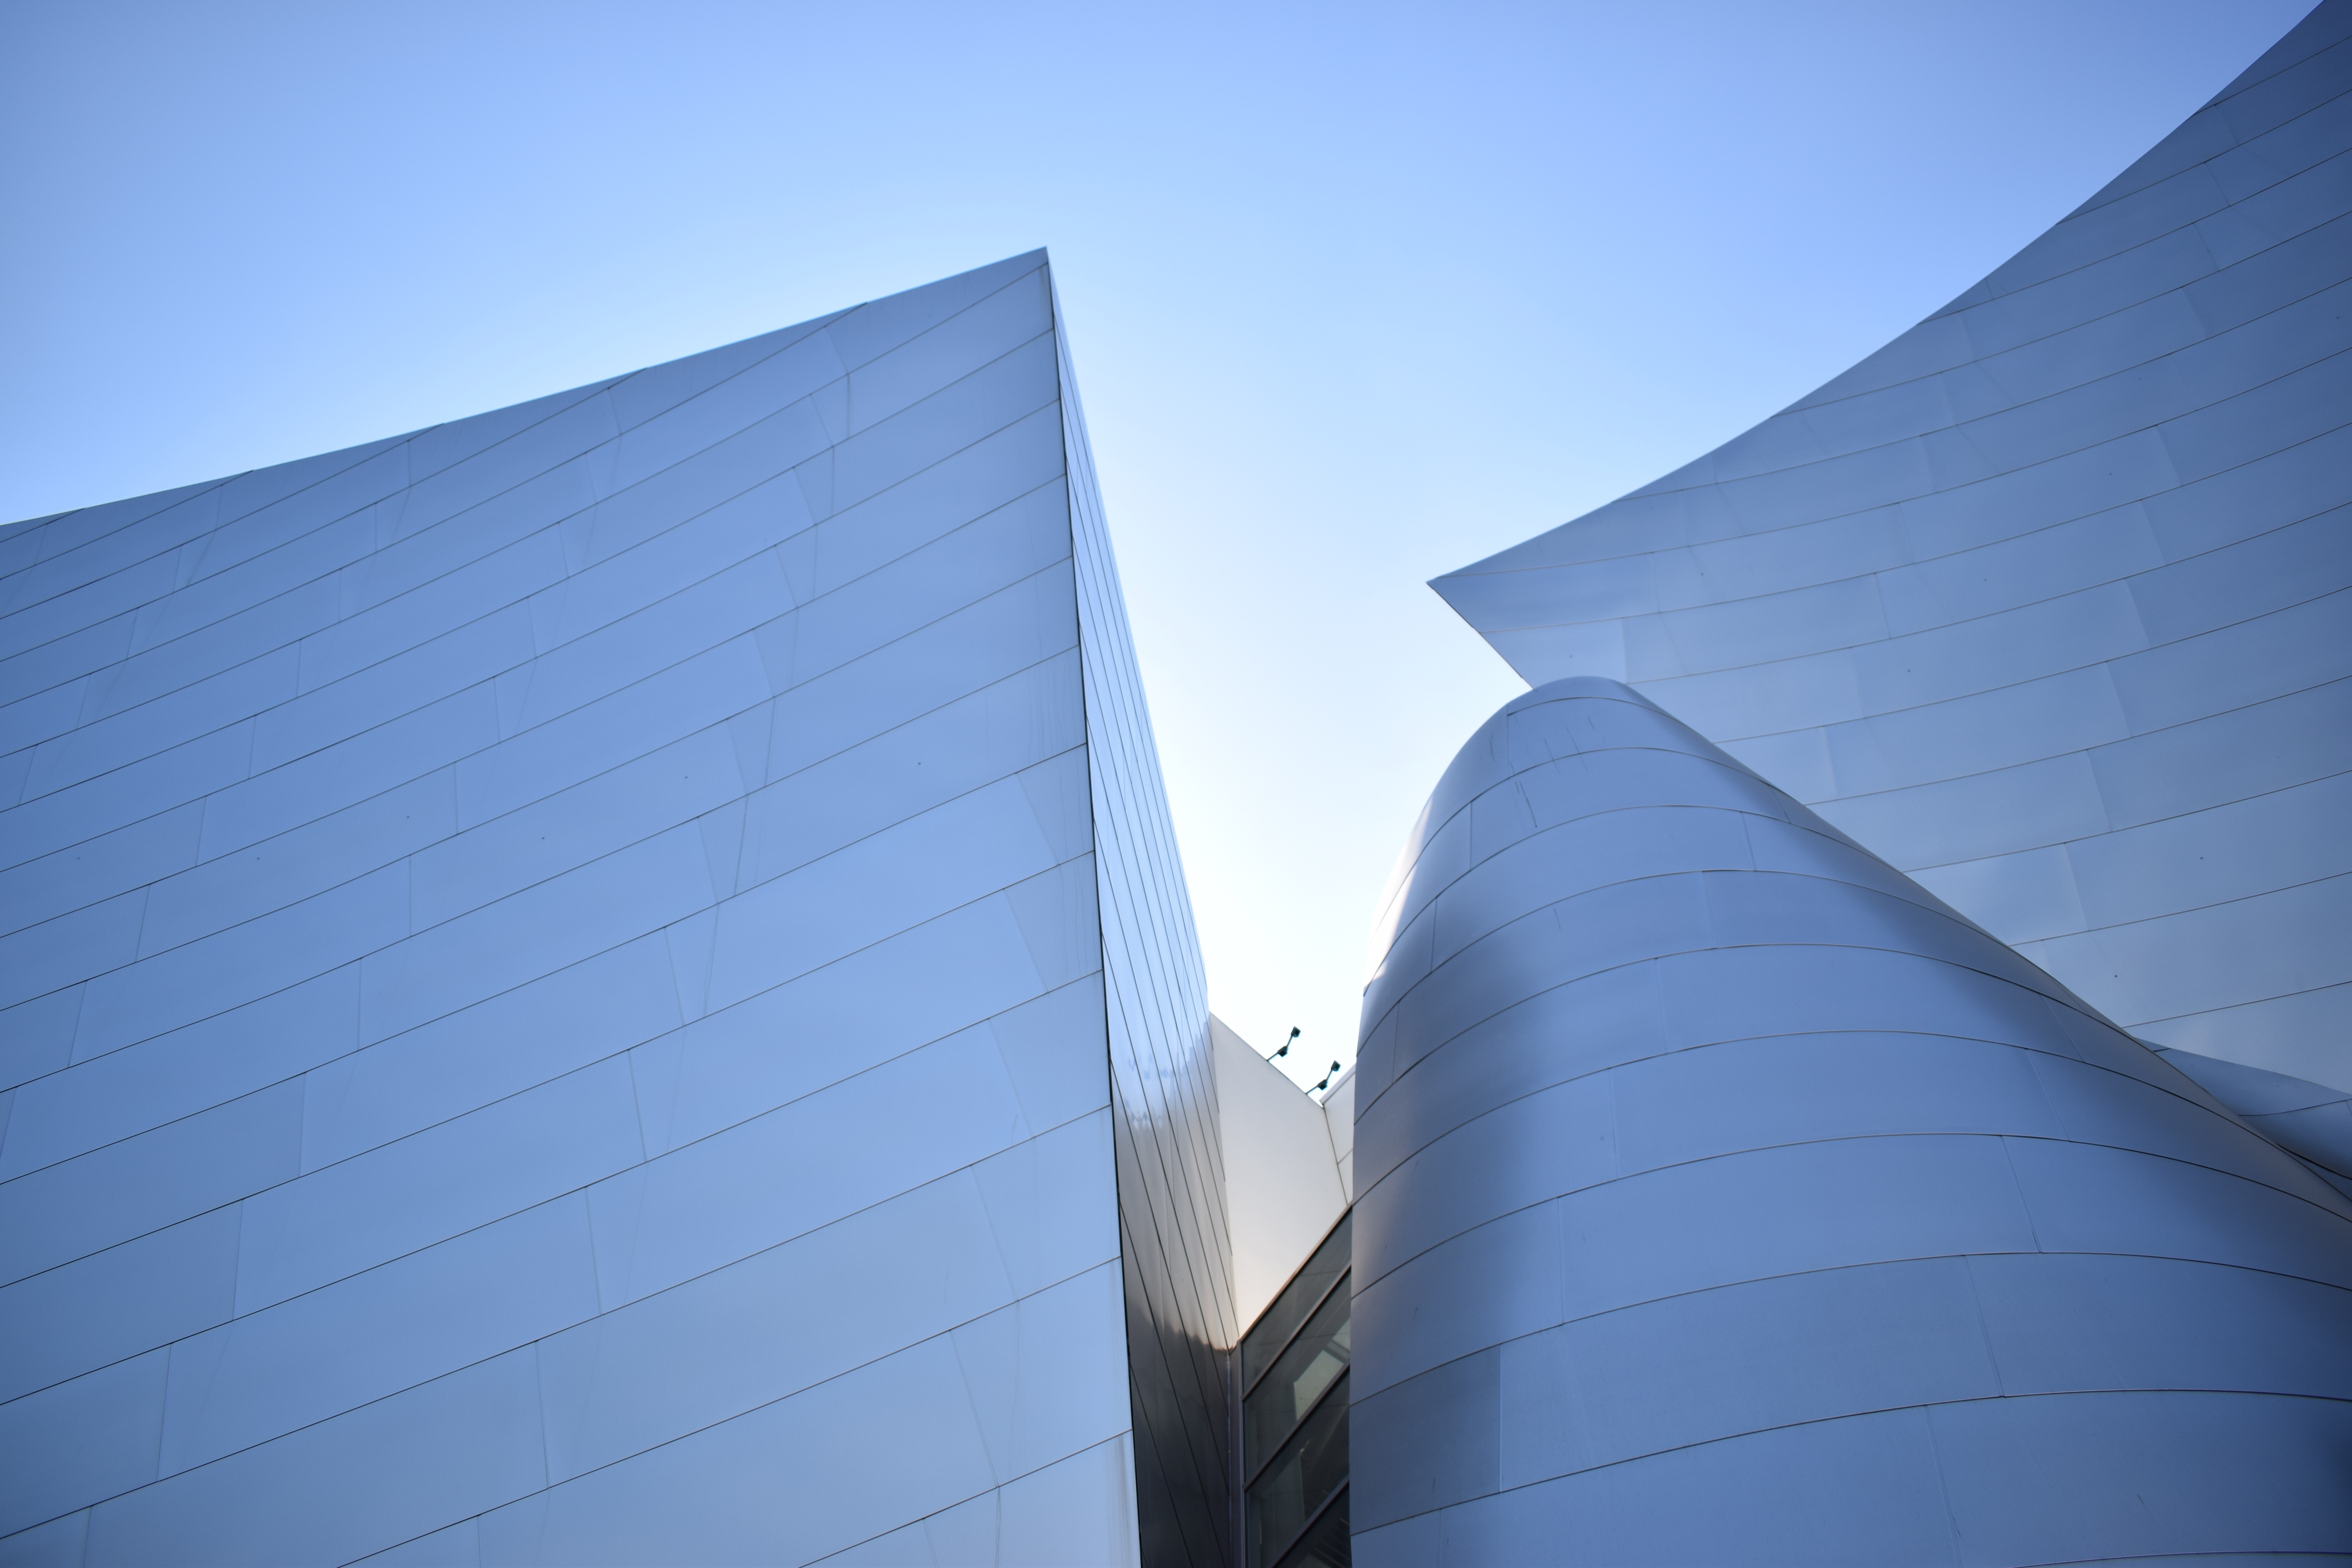
music, architecture, sky, sunlight, home, skyscraper, concert, line, reflection, tower, hall, color, usa, america, facade, blue, professional, tower block, symmetry, shape, headquarters, atmosphere of earth, disney concert hall